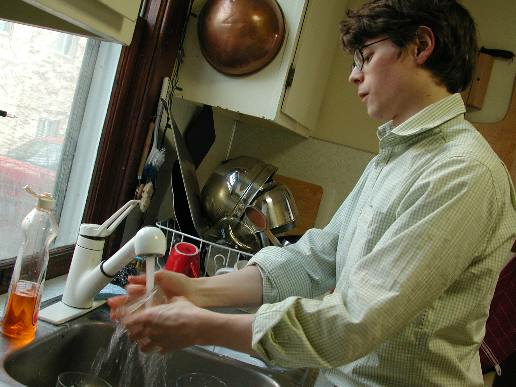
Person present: No